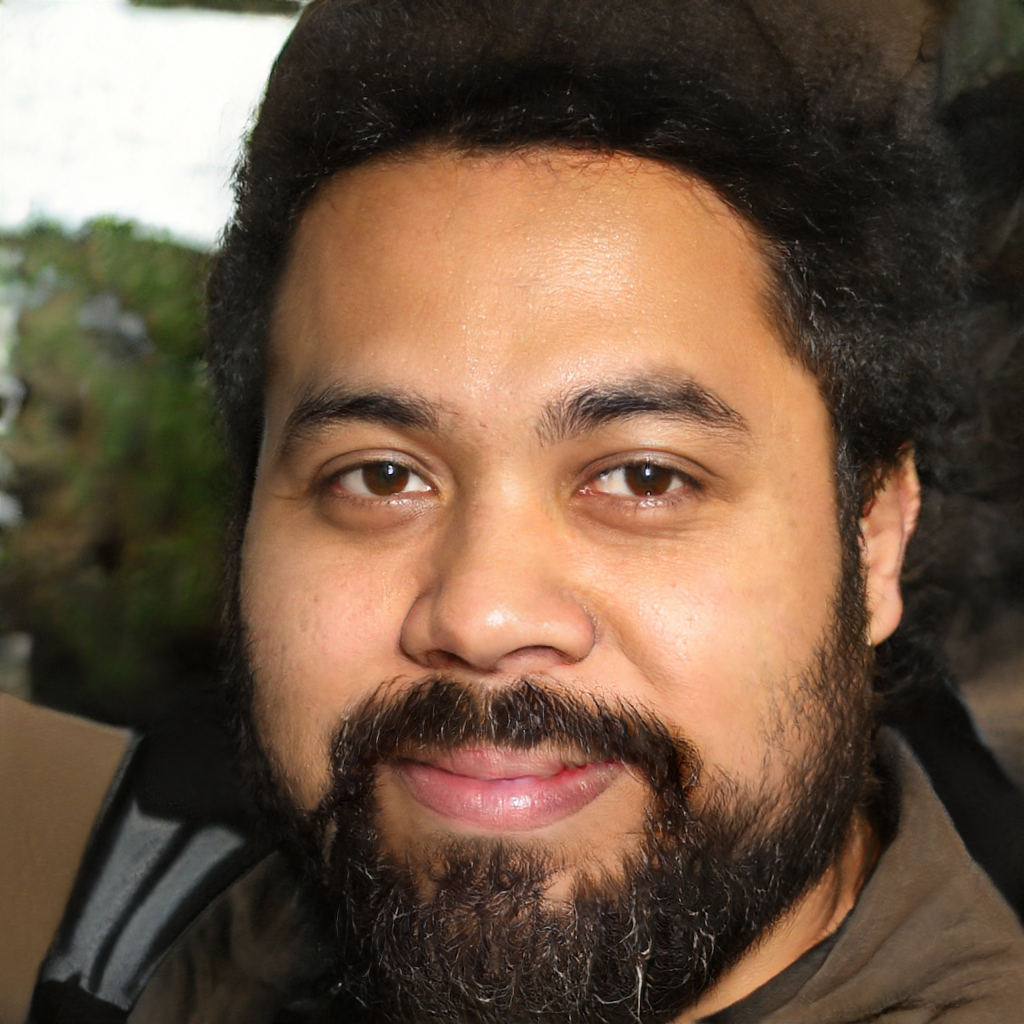
Portrait style: Real Portrait